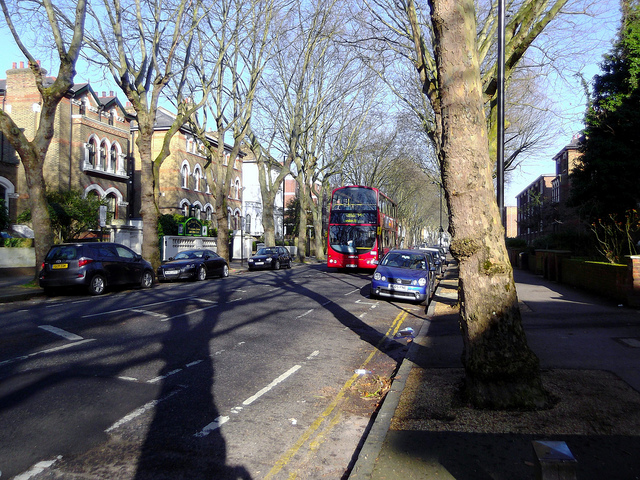
A red double decker bus driving past tall houses.

A double-decker bus moves down a residential area with many tall trees.

A red two story bus on a street lined by trees.

A red double-decker bus stands out on among the bare trees.

A two way street with parked cars on each side of the street and a red two level bus coming down the street.